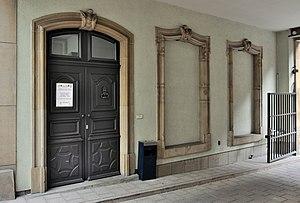
Luxembourg-ville